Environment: real
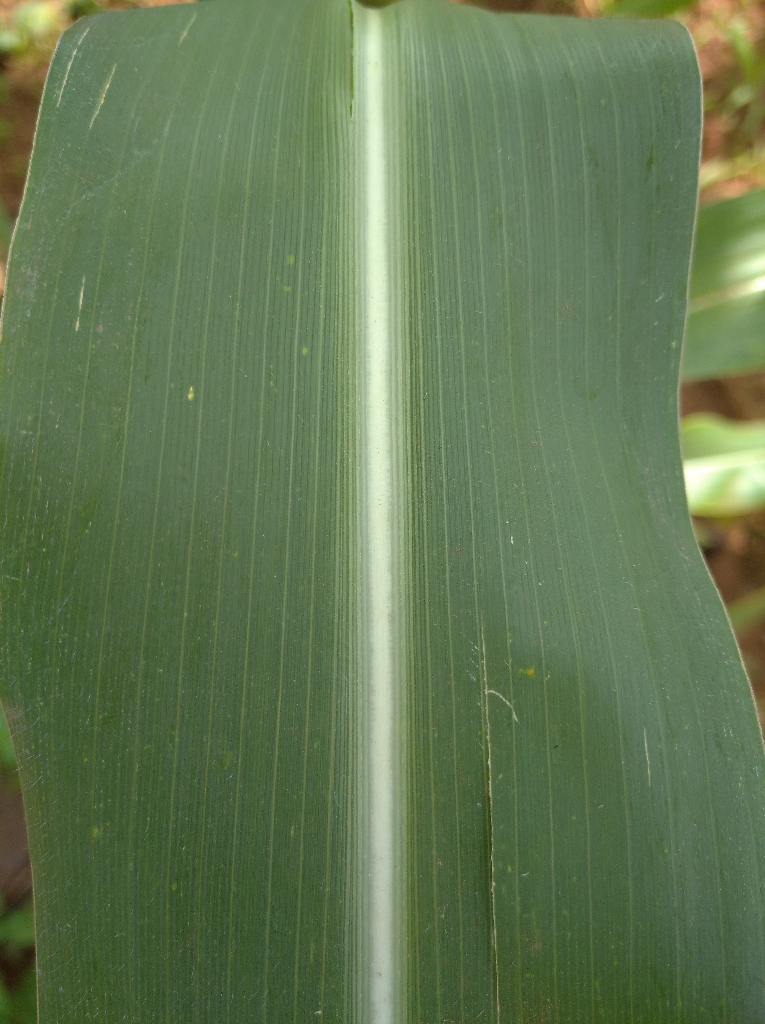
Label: healthy